Nannie Helen Burroughs School

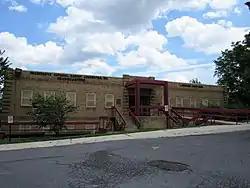
The 1928 Trades Hall building

The Nannie Helen Burroughs School, formerly known as National Training School for Women and Girls, was a private coeducational elementary school at 601 50th Street NE in Washington, D.C. The school was founded in 1909 by Nannie Helen Burroughs as The National Trade and Professional School for Women and Girls, Inc. and was the first school in the nation to provide vocational training for African-American females, who did not otherwise have many educational opportunities available to them. The 1928 Trades Hall building, the oldest building on the campus, was declared a National Historic Landmark in 1991. The property now houses the headquarters of the Progressive National Baptist Convention as well as the Monroe School, a private junior-senior high school that continues Burroughs' legacy.